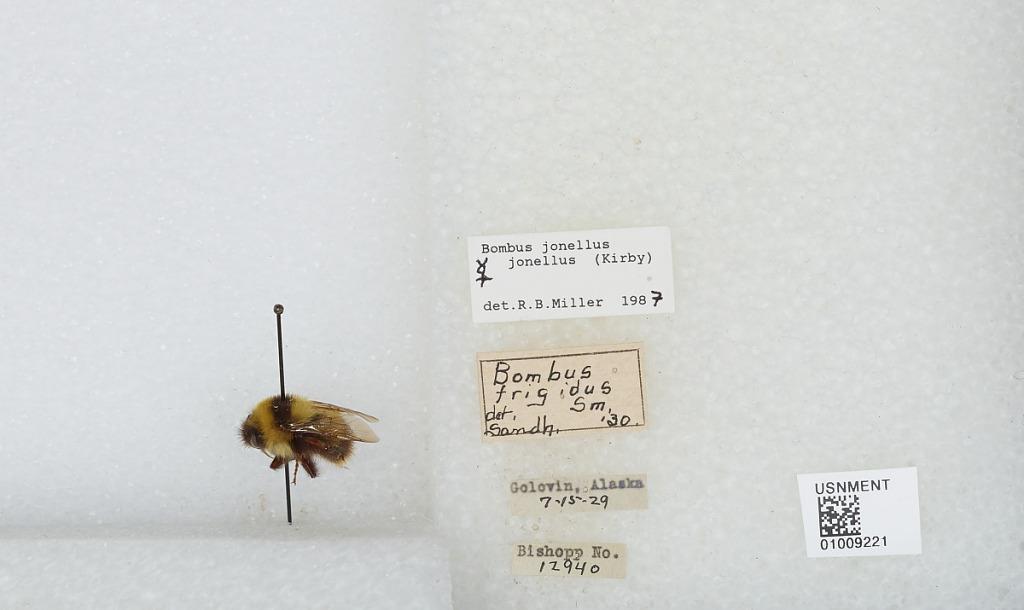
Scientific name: Bombus (Pyrobombus) jonellus (Kirby)
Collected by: Bishopp
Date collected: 1929-7-15
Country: United States
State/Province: Alaska
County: Nome
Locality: Golovin
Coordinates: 64.5447, -163.028
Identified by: Miller, R. B.